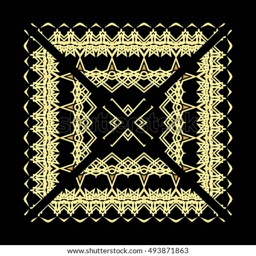
frame of gold lines , abstract , vintage golden pattern of square frames on a black background .